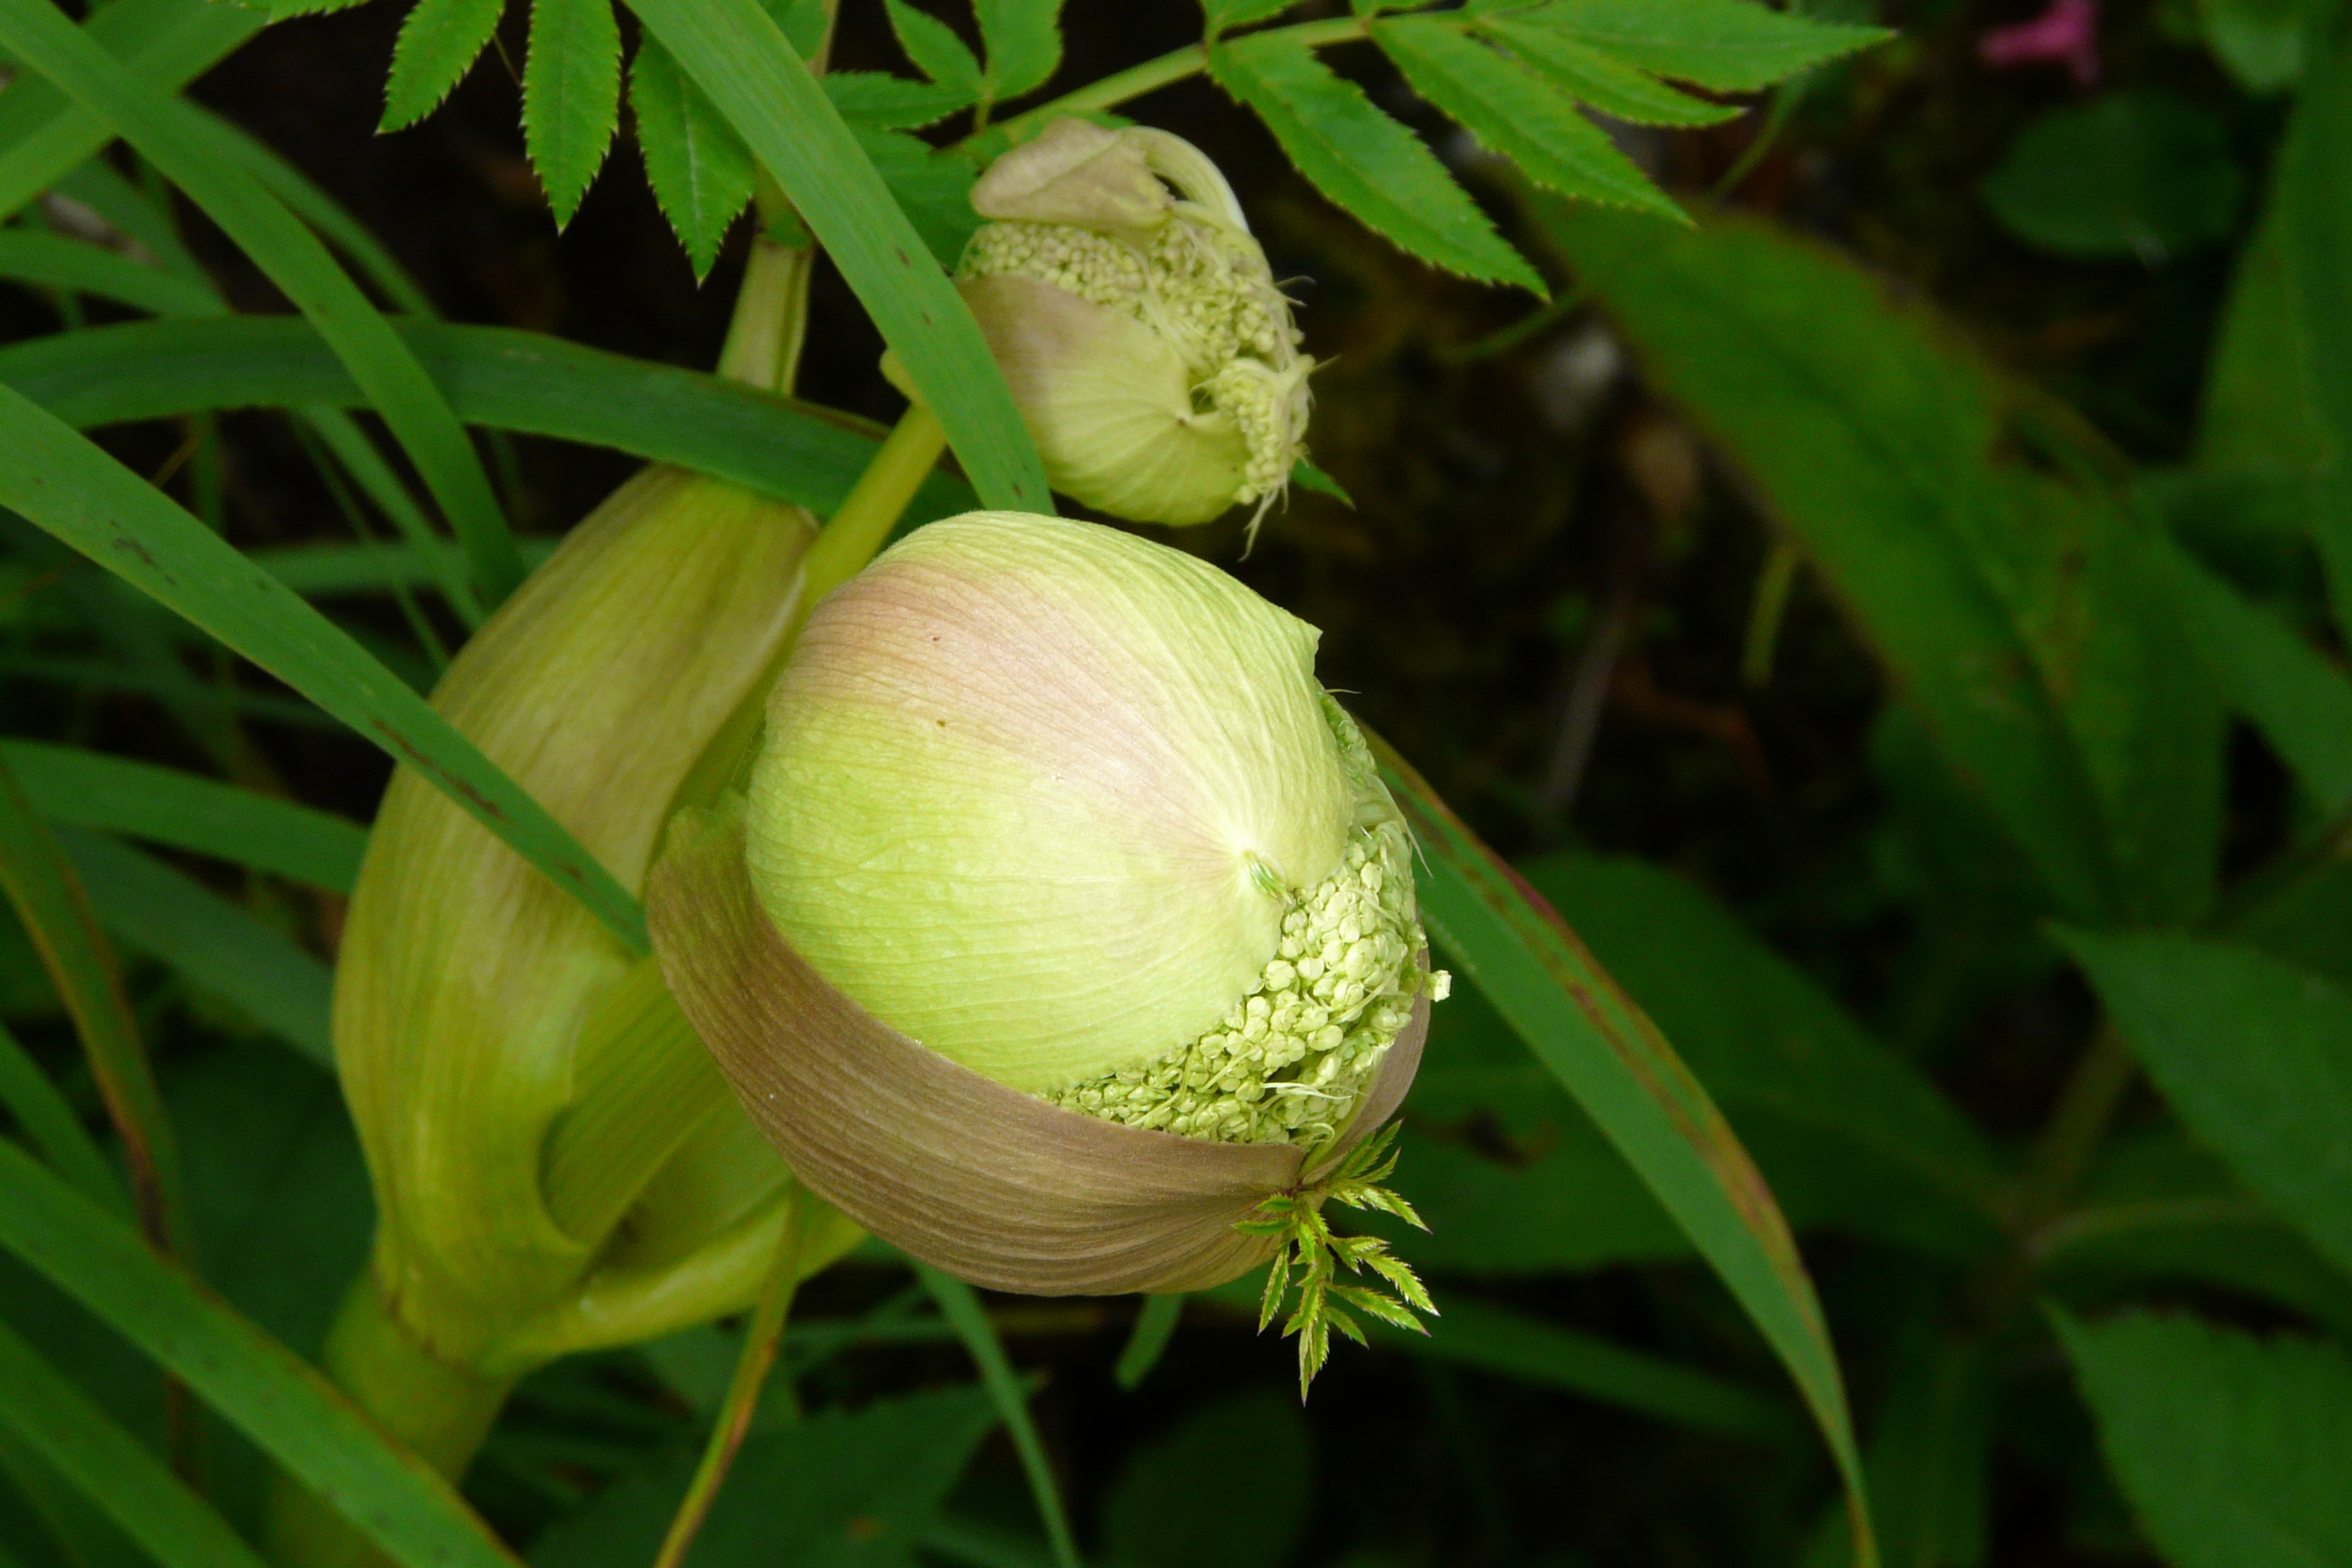
nature, plant, leaf, flower, summer, food, green, produce, botany, flora, wildflower, bud, cypripedium, macro photography, flowering plant, plant stem, land plant